Expeditionary Transfer Dock

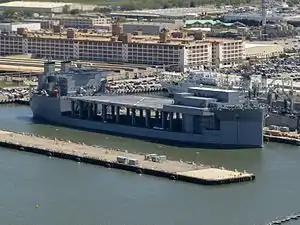
ESB variant

Unlike the first two Expeditionary Transfer Dock (ESD), the Lewis B. Puller-class, or sub-variant, of Expeditionary Mobile Base (ESB) vessels serve to support special forces missions, counter-piracy/smuggling operations, maritime security operations, and mine clearance, as well as humanitarian aid and disaster relief missions. In order to support these extended roles, the ESBs will have military detachments in addition to the civil service mariners.